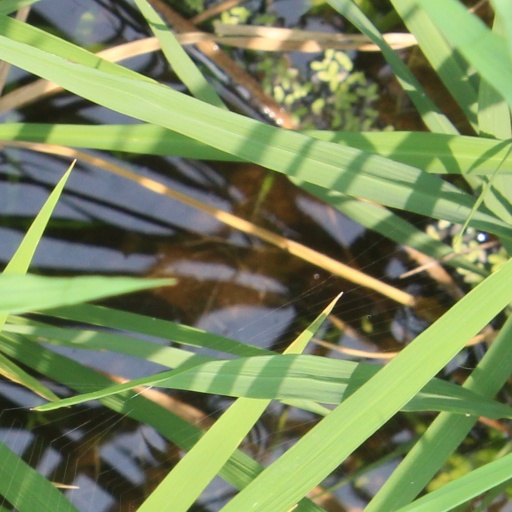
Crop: rice